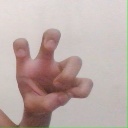
अक्षर: छ